Edward Adjaho

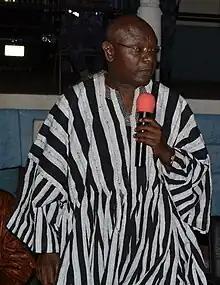

Edward Korbly Doe Adjaho, (born 3 January 1957) is a Ghanaian politician and lawyer who was Speaker of the Parliament of Ghana from 2013 to 2017. He is the fifth Speaker elected in the Fourth Republic of Ghana and the first Speaker to have been elected from amongst members of Ghana's parliament in the Fourth Republic. Following his elevation to the position of Speaker, he resigned his position as Member of Parliament for the Avenor-Ave constituency in the Parliament of Ghana.